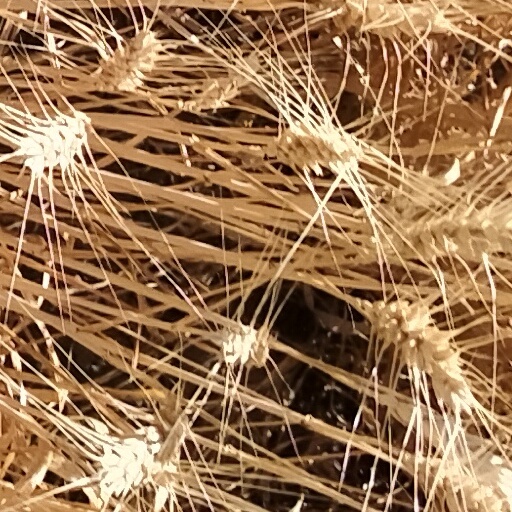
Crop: wheat